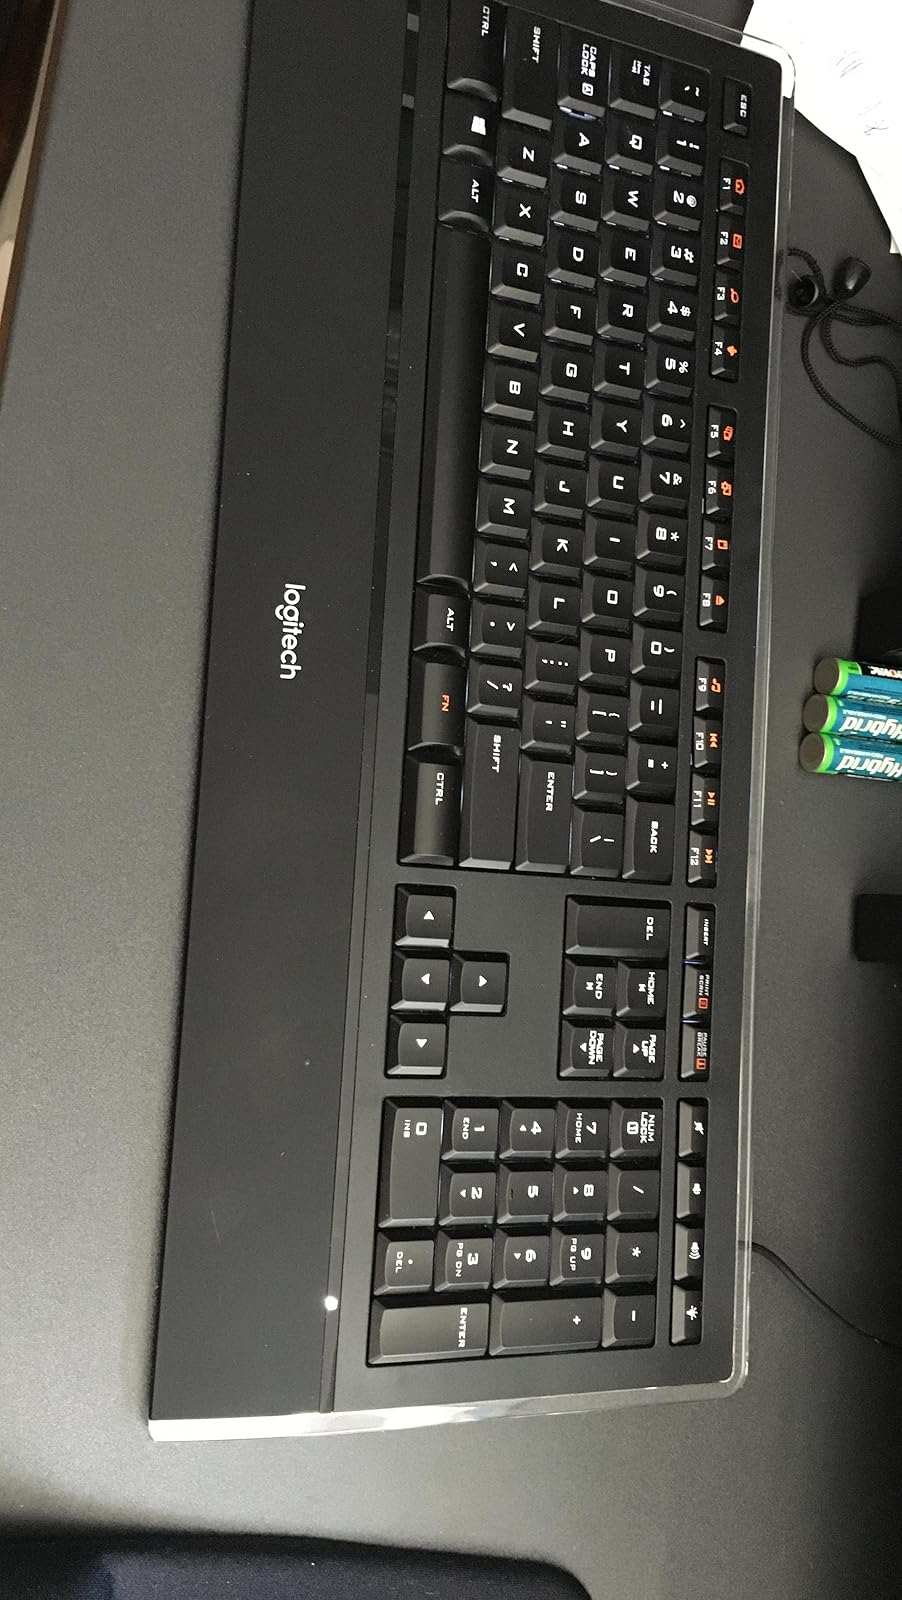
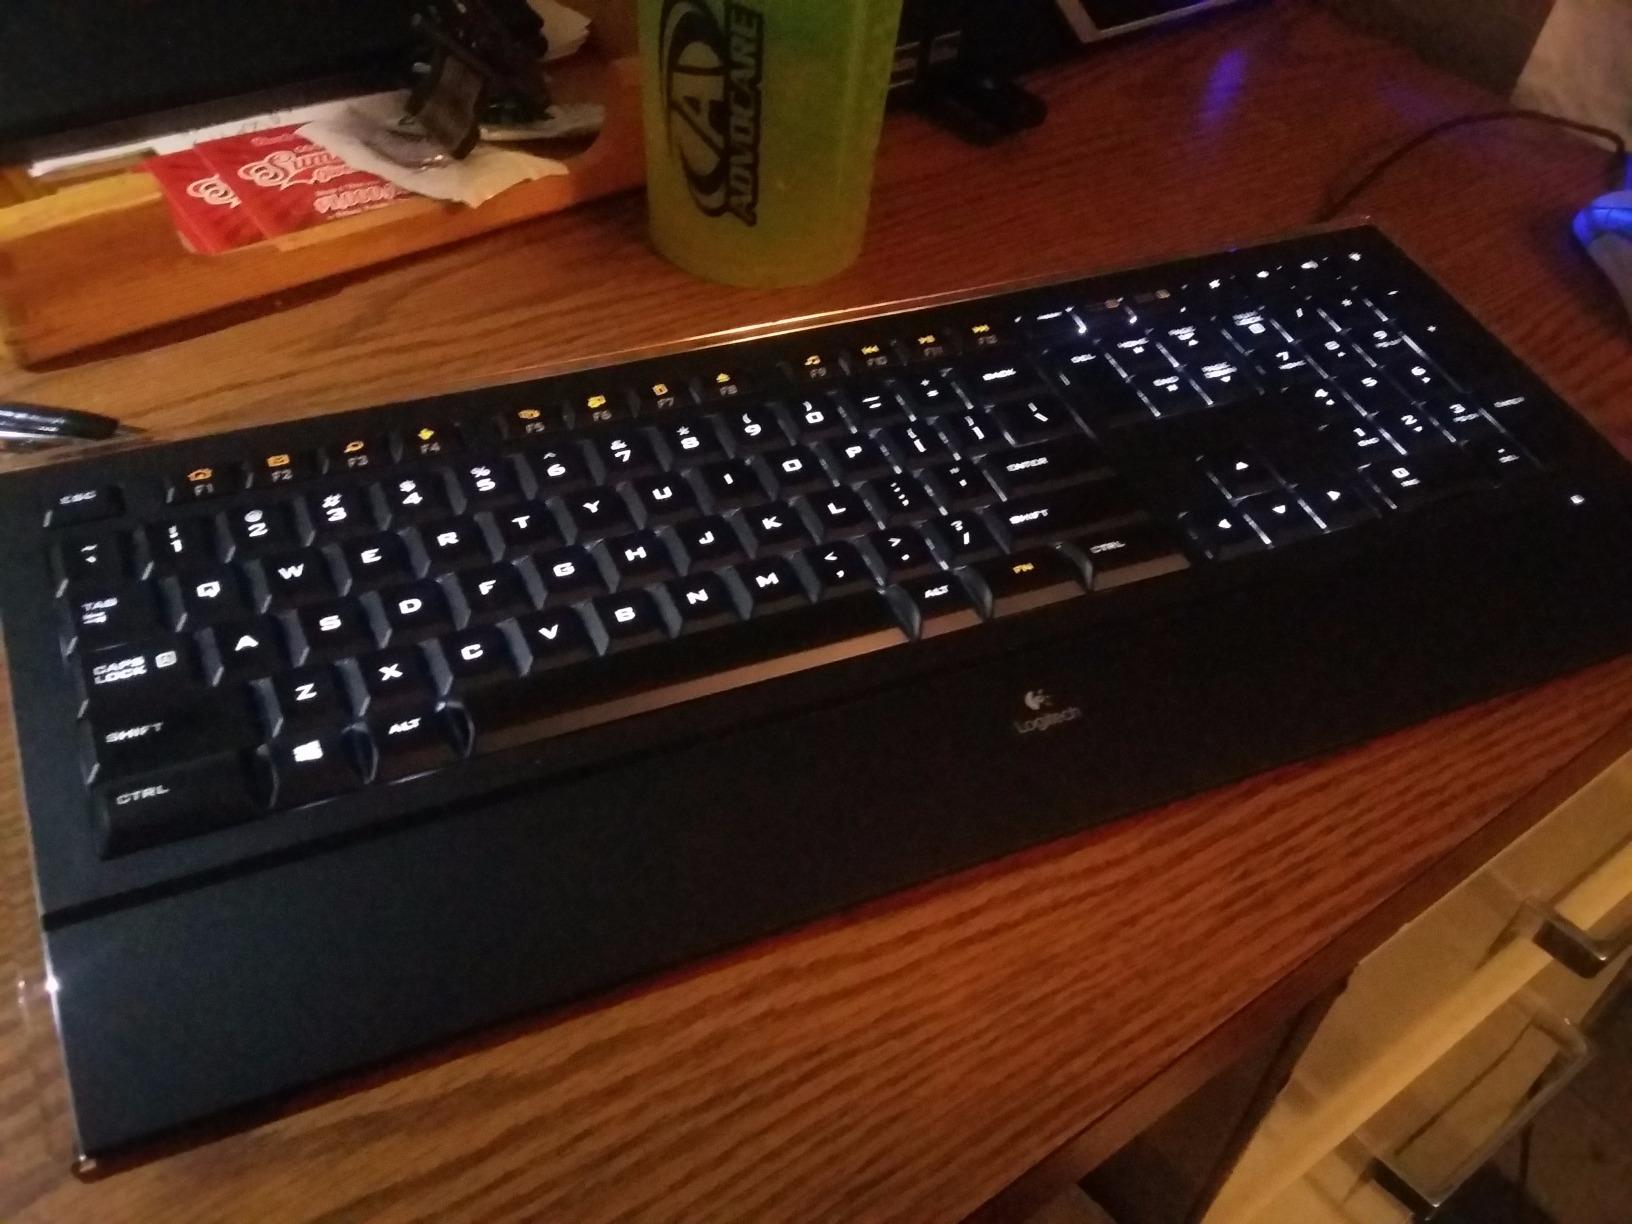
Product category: keyboard
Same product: yes